Saint-Sever

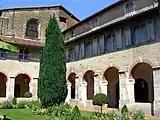
Abbey cloister

Saint-Sever stands on an eminence. It is south of Mont-de-Marsan, on the left bank of the Adour in the Chalosse area.